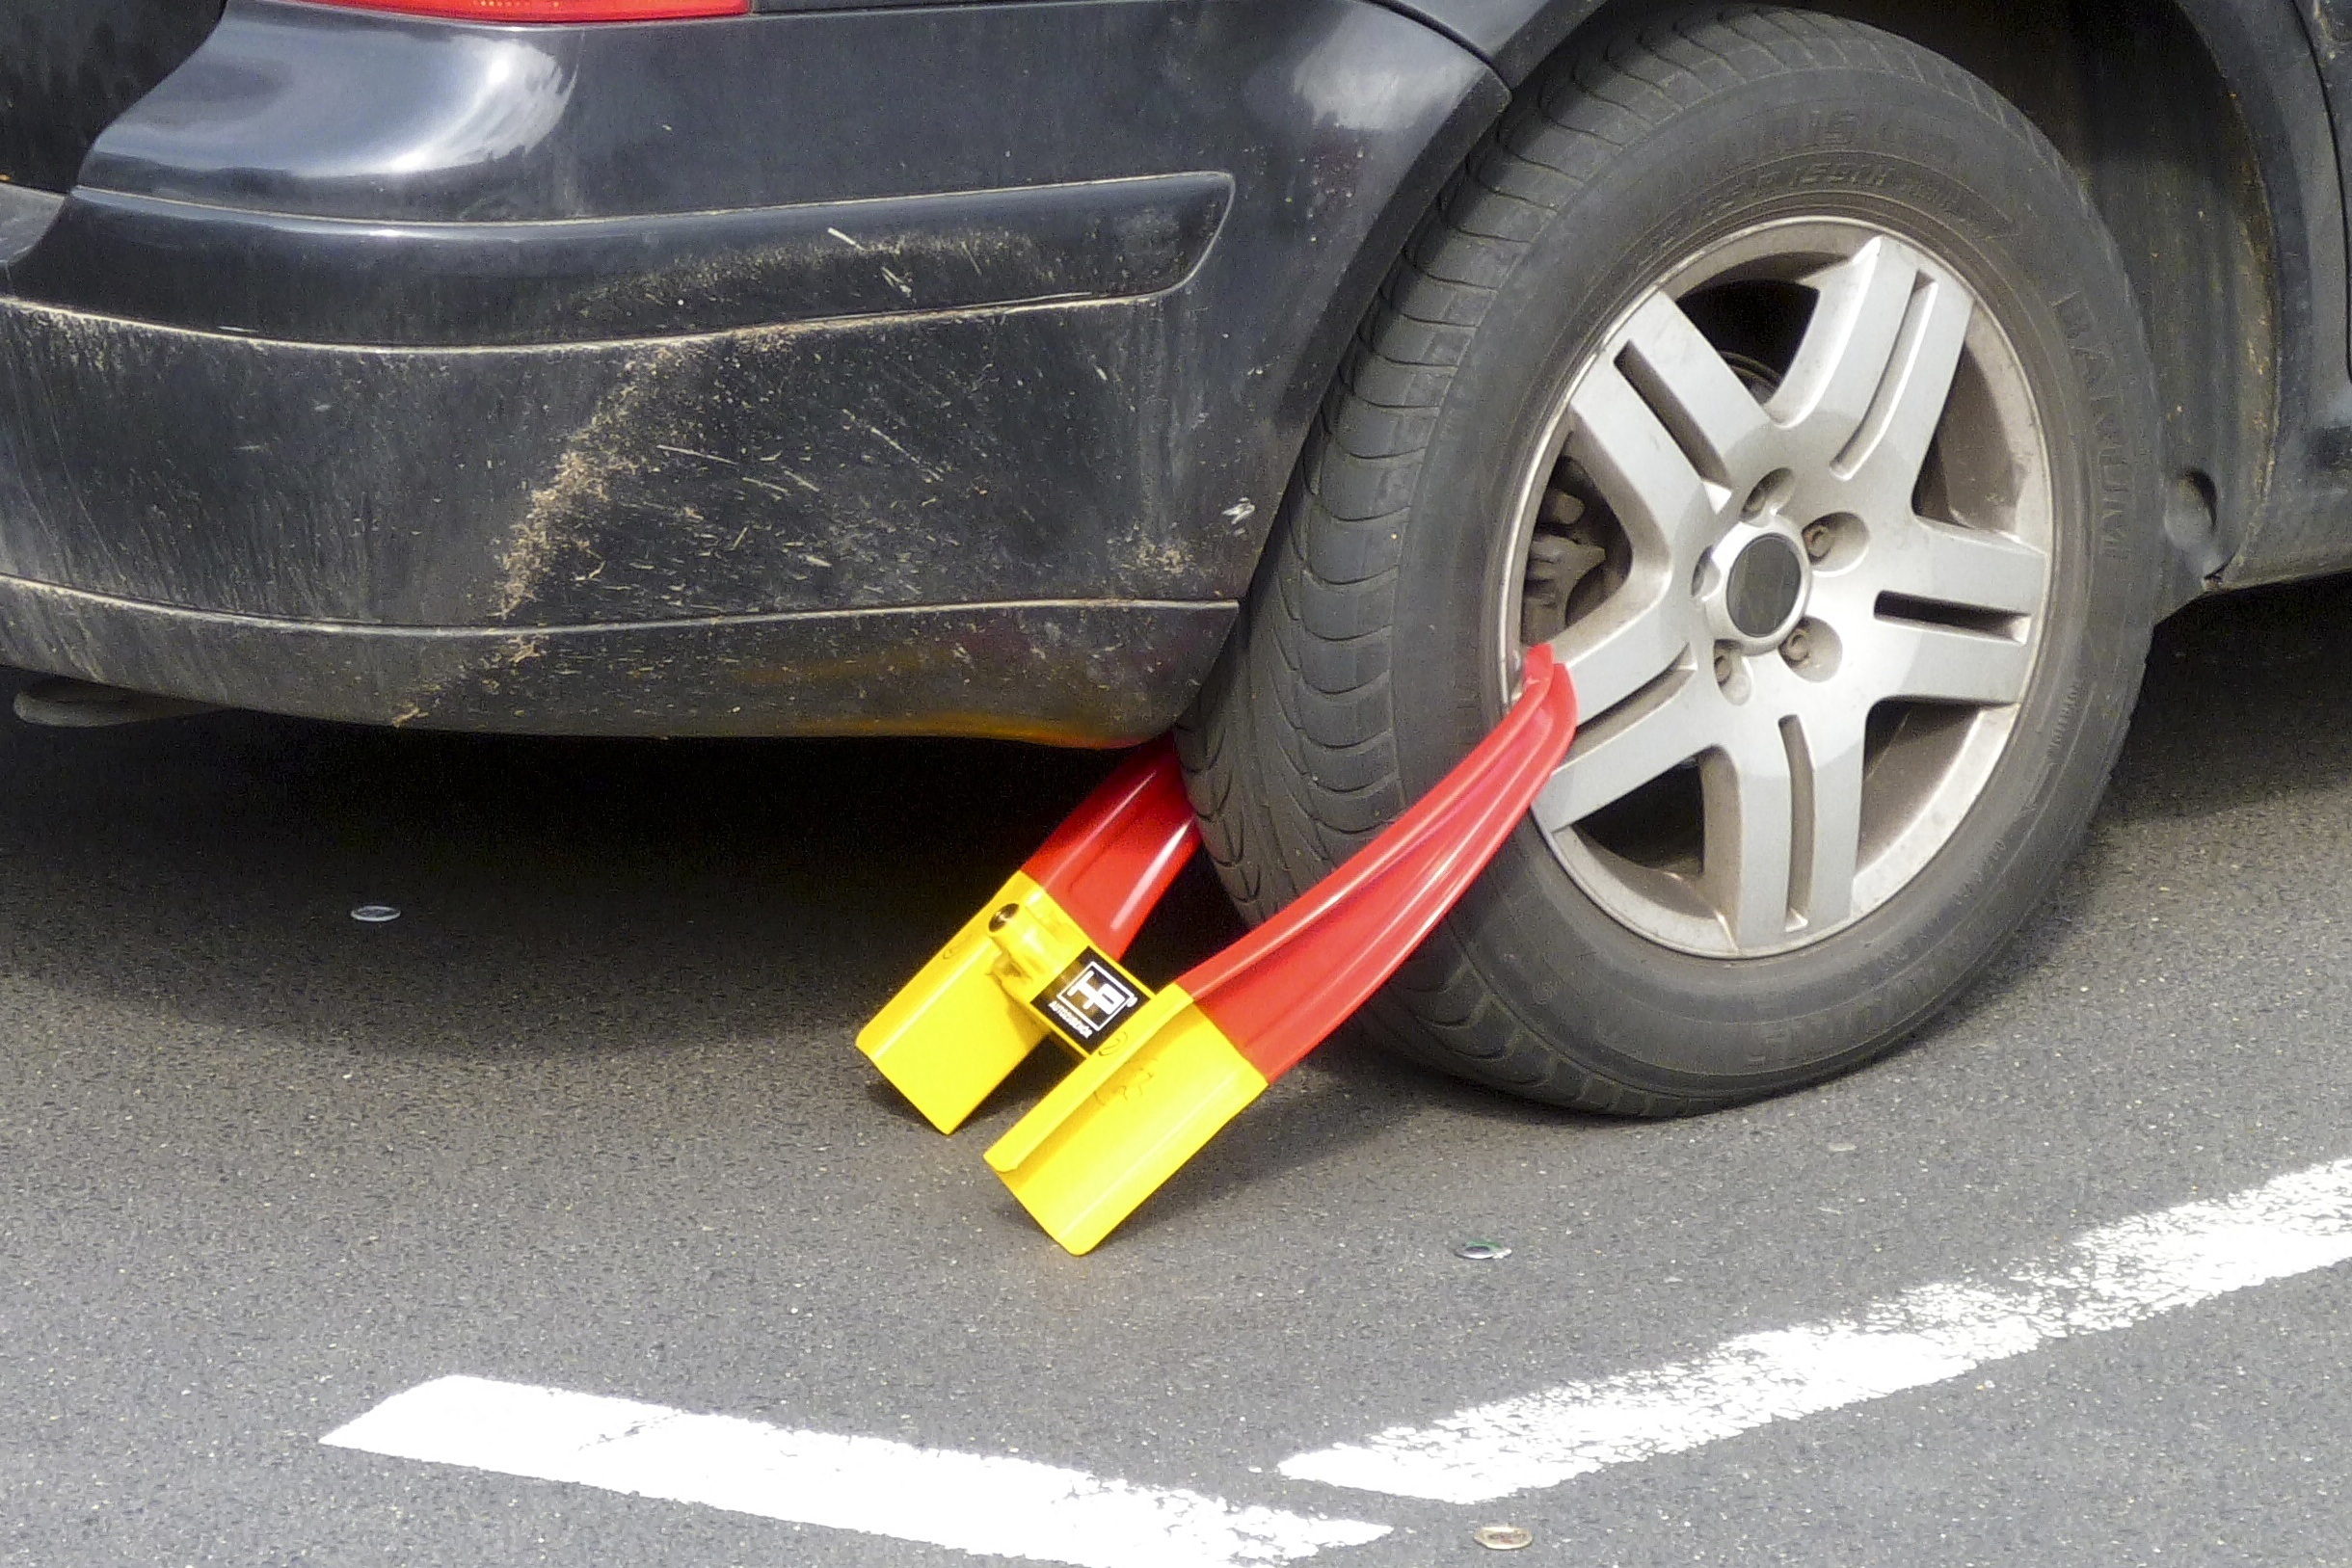
car, wheel, asphalt, vehicle, park, auto, steering wheel, tire, bumper, rim, fine, vehicles, enforcement, mature, auto part, anti theft device, theft protection, parking ticket, immobilizer, wheel claw, car claw, park's claw, wrong parker, parking offender, cautionable money, tax sinner, confiscation, automobile make, automotive exterior, compact car, automotive tire